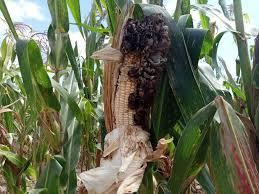
Mahindi yako shambani. Mahindi haya yote ni ya kijani kibichi ilhali kuna hindi moja bovu ambalo limeshikwa na ugonjwa mbaya. Hindi hili limetolewa ngozi. Upande wa chini ni rangi nyeusi, upande wa juu ambao ni bovu ni wa rangi nyeusi.